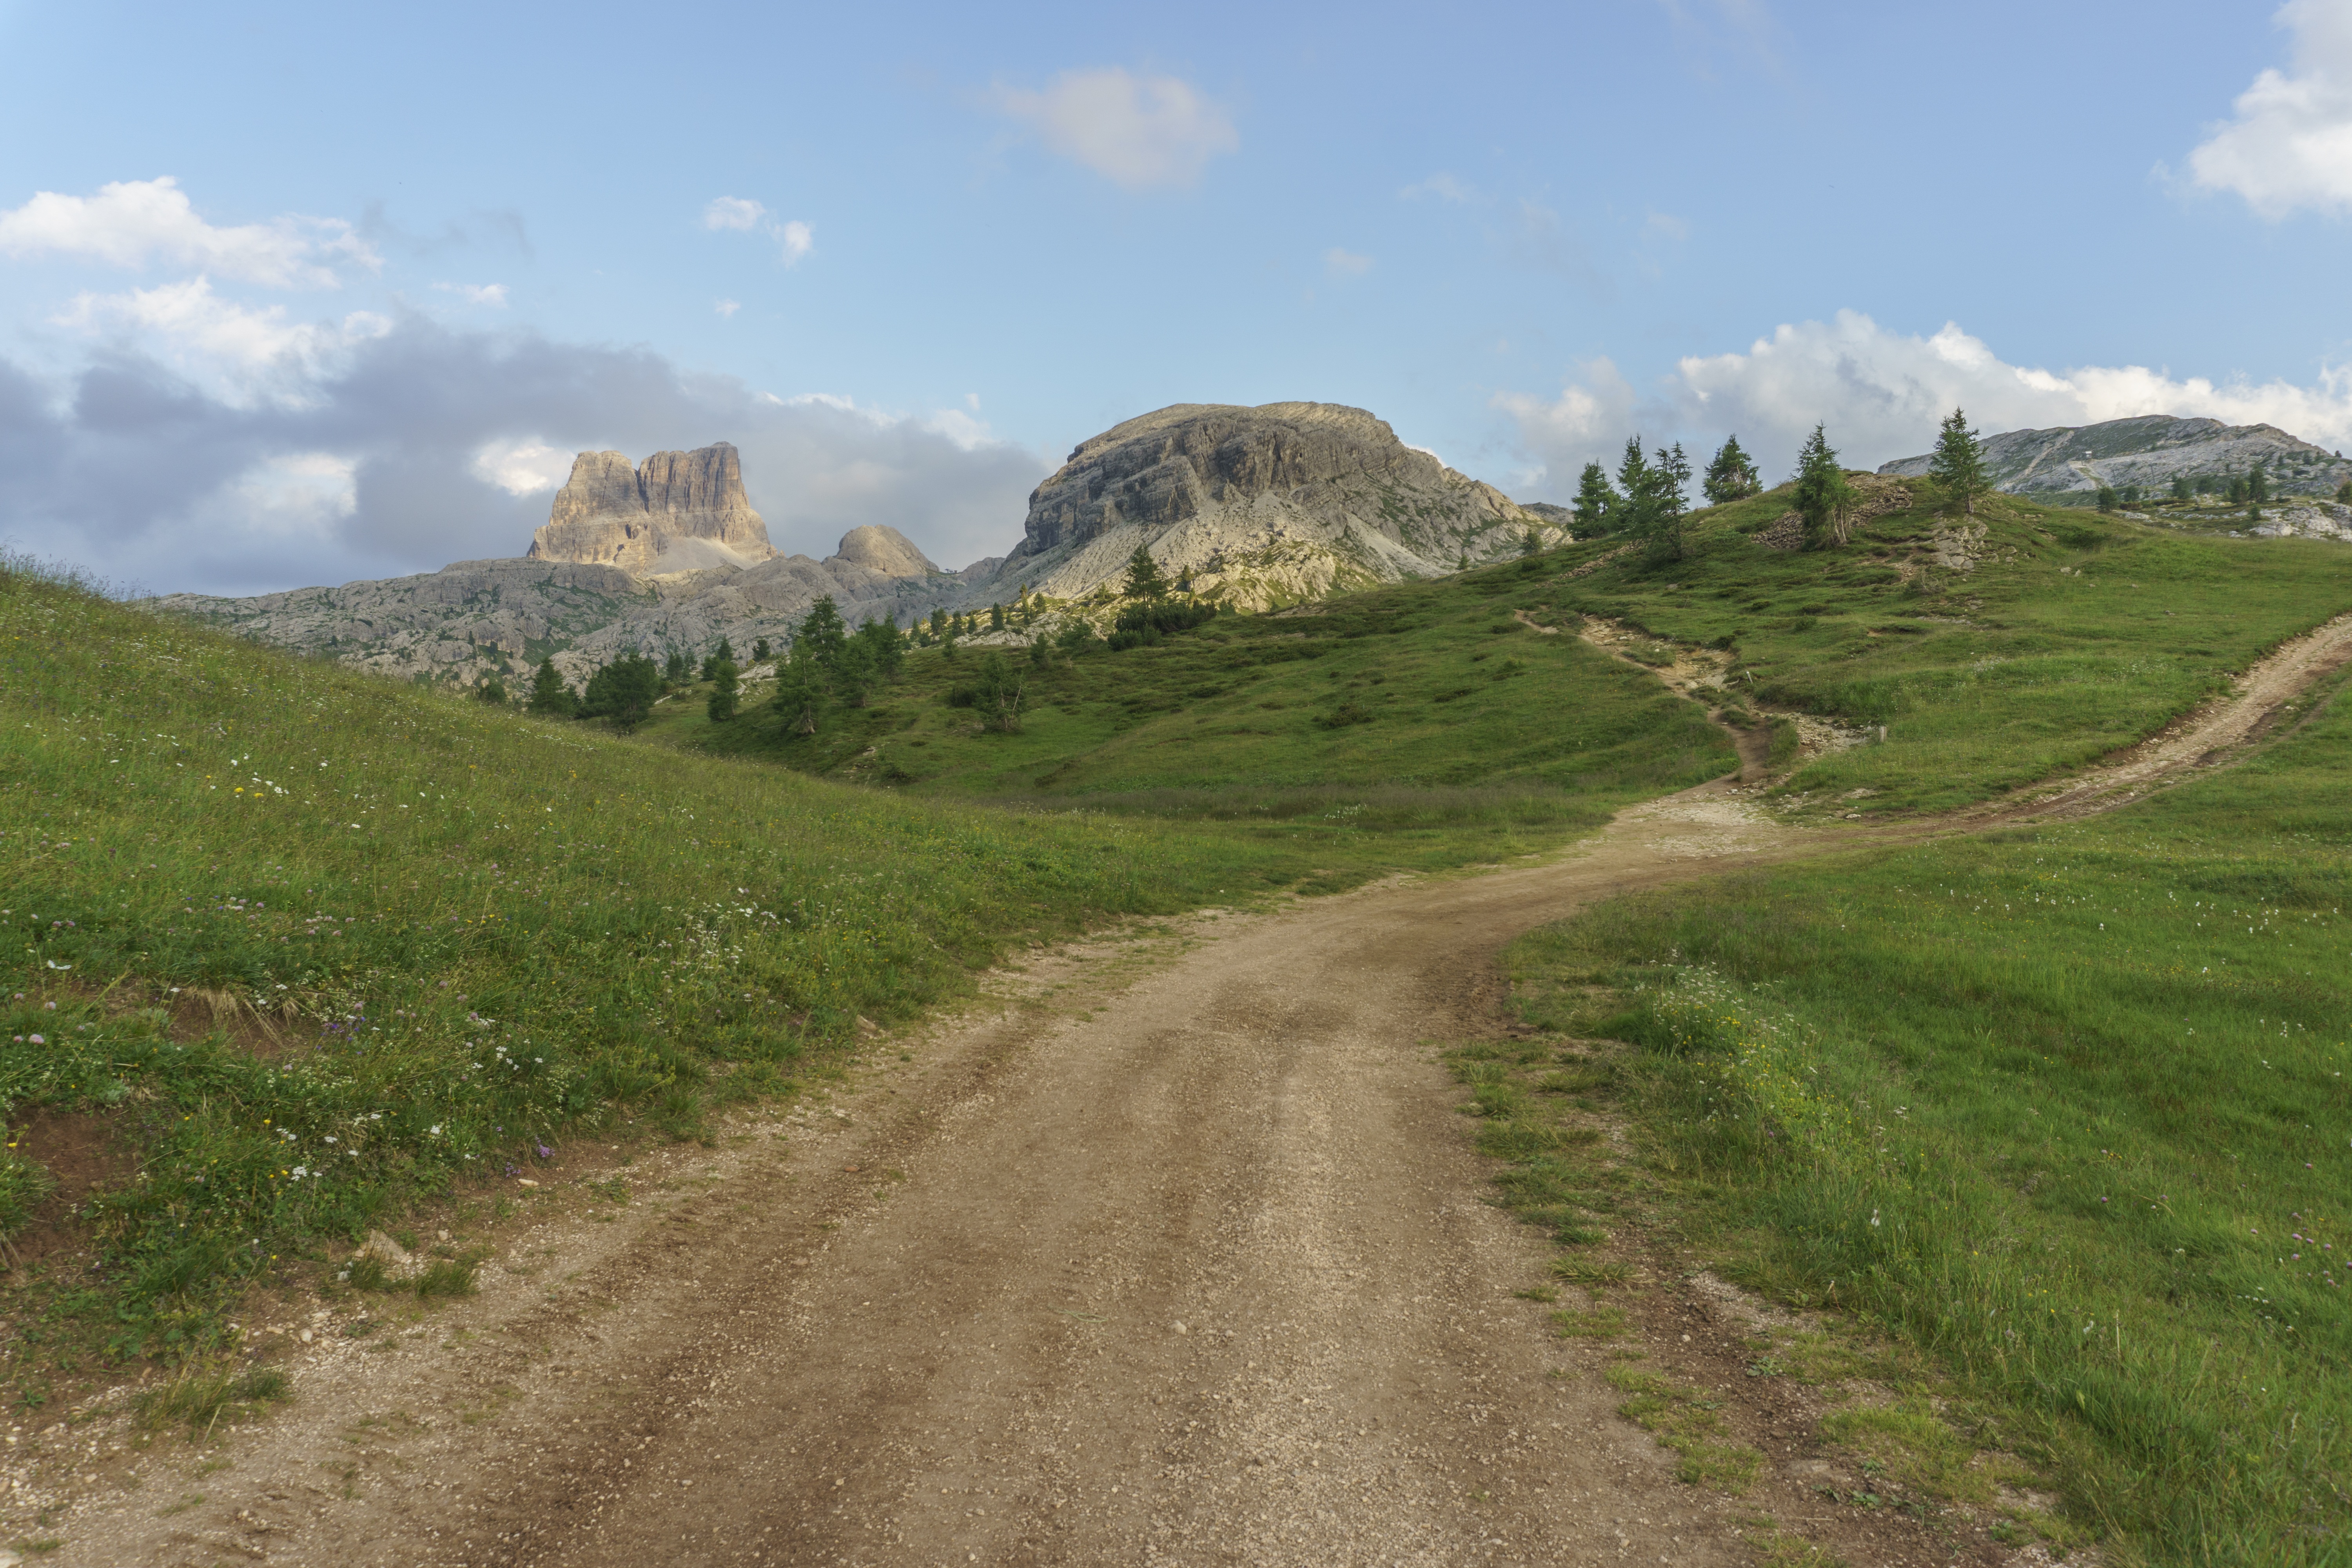
landscape, nature, wilderness, mountain, sky, road, trail, field, meadow, prairie, hill, valley, land, mountain range, explore, range, dirt road, village, wild, tranquil, balance, pasture, peaceful, soil, agriculture, fitness, ridge, plain, life, wander, clouds, elements, earth, grassland, infrastructure, spa, plateau, beauty, exploration, scene, discover, ecosystem, success, wellness, steppe, rural area, wellbeing, mountain pass, achieve, accomplish, centered, mountainous landforms, land lot